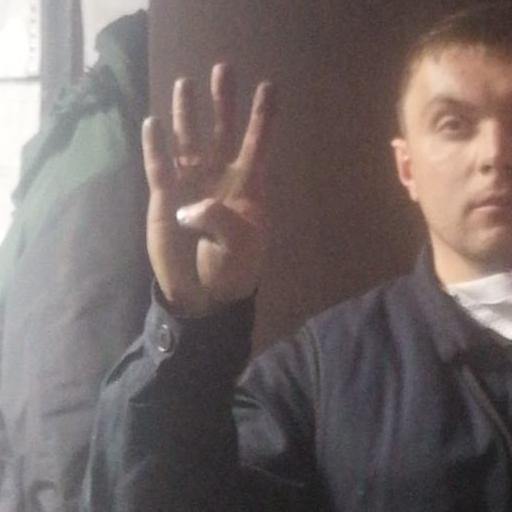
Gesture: four